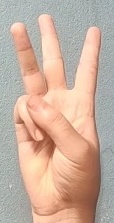
ASL sign: W